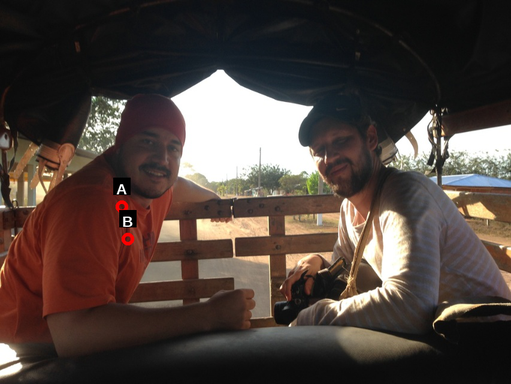
Question: Two points are circled on the image, labeled by A and B beside each circle. Which point is closer to the camera?
Select from the following choices.
(A) A is closer
(B) B is closer
Answer: A